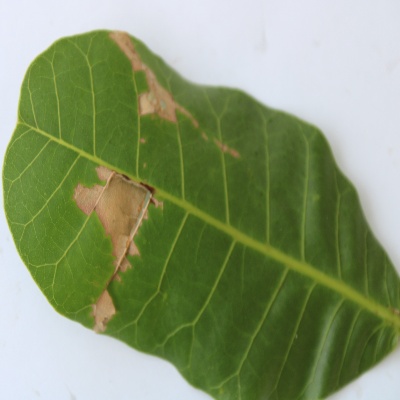
Crop: Cashew
Condition: anthracnose